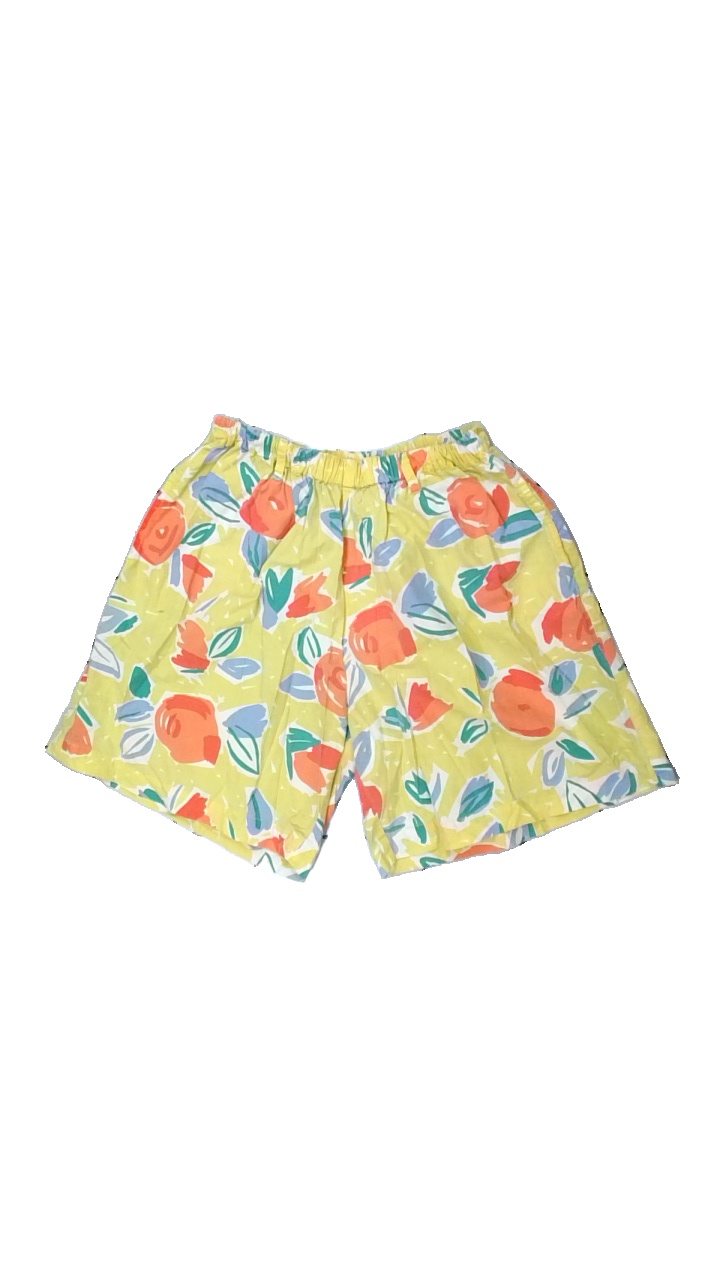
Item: Shorts (Ladies)
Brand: Jackpot
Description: blommiga shorts med fläckar bak
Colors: Yellow, Blue, Green, Multicolor
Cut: Regular
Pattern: Floral print
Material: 100% cotton
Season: All
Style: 80s
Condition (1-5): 3
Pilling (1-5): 5
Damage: fläckar
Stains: Major
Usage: Export
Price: <50